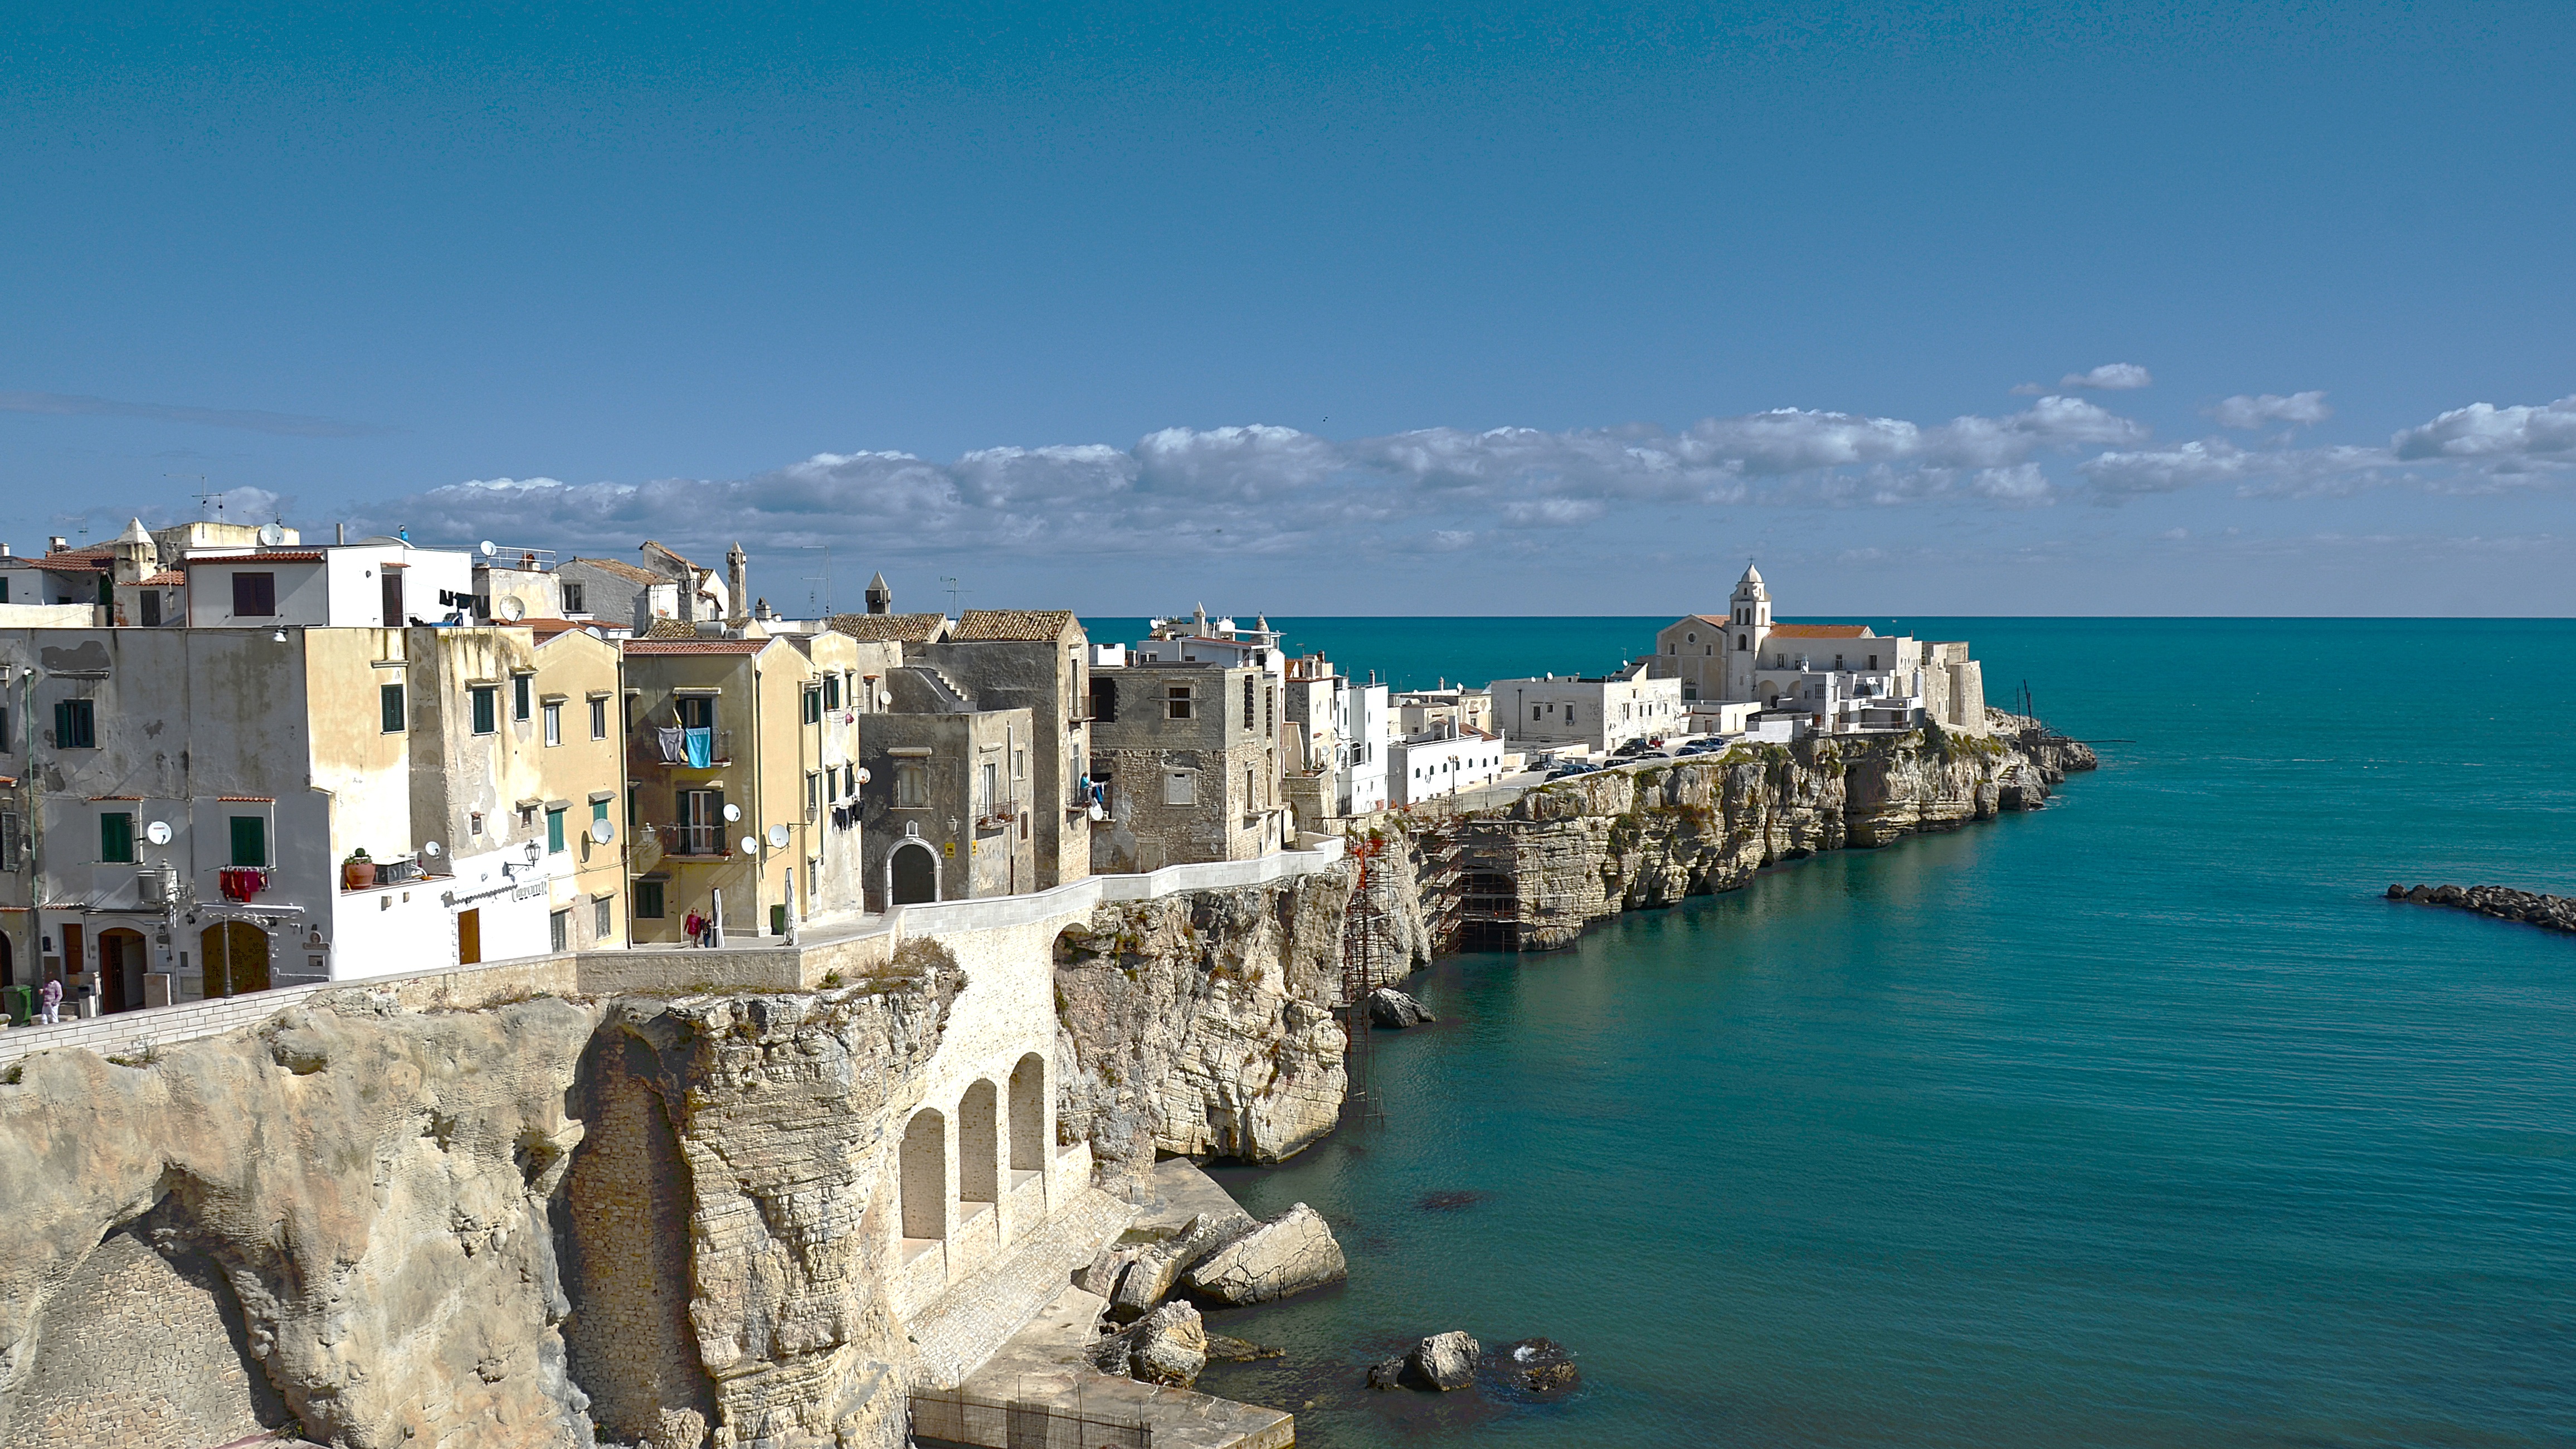
beach, sea, coast, ocean, shore, vacation, cliff, bay, italy, harbor, tourism, terrain, body of water, breakwater, cape, gargano, pouilles, vieste